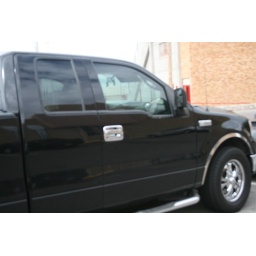
this truck was parked in the same parking lot a black truck with red next to the mirror.